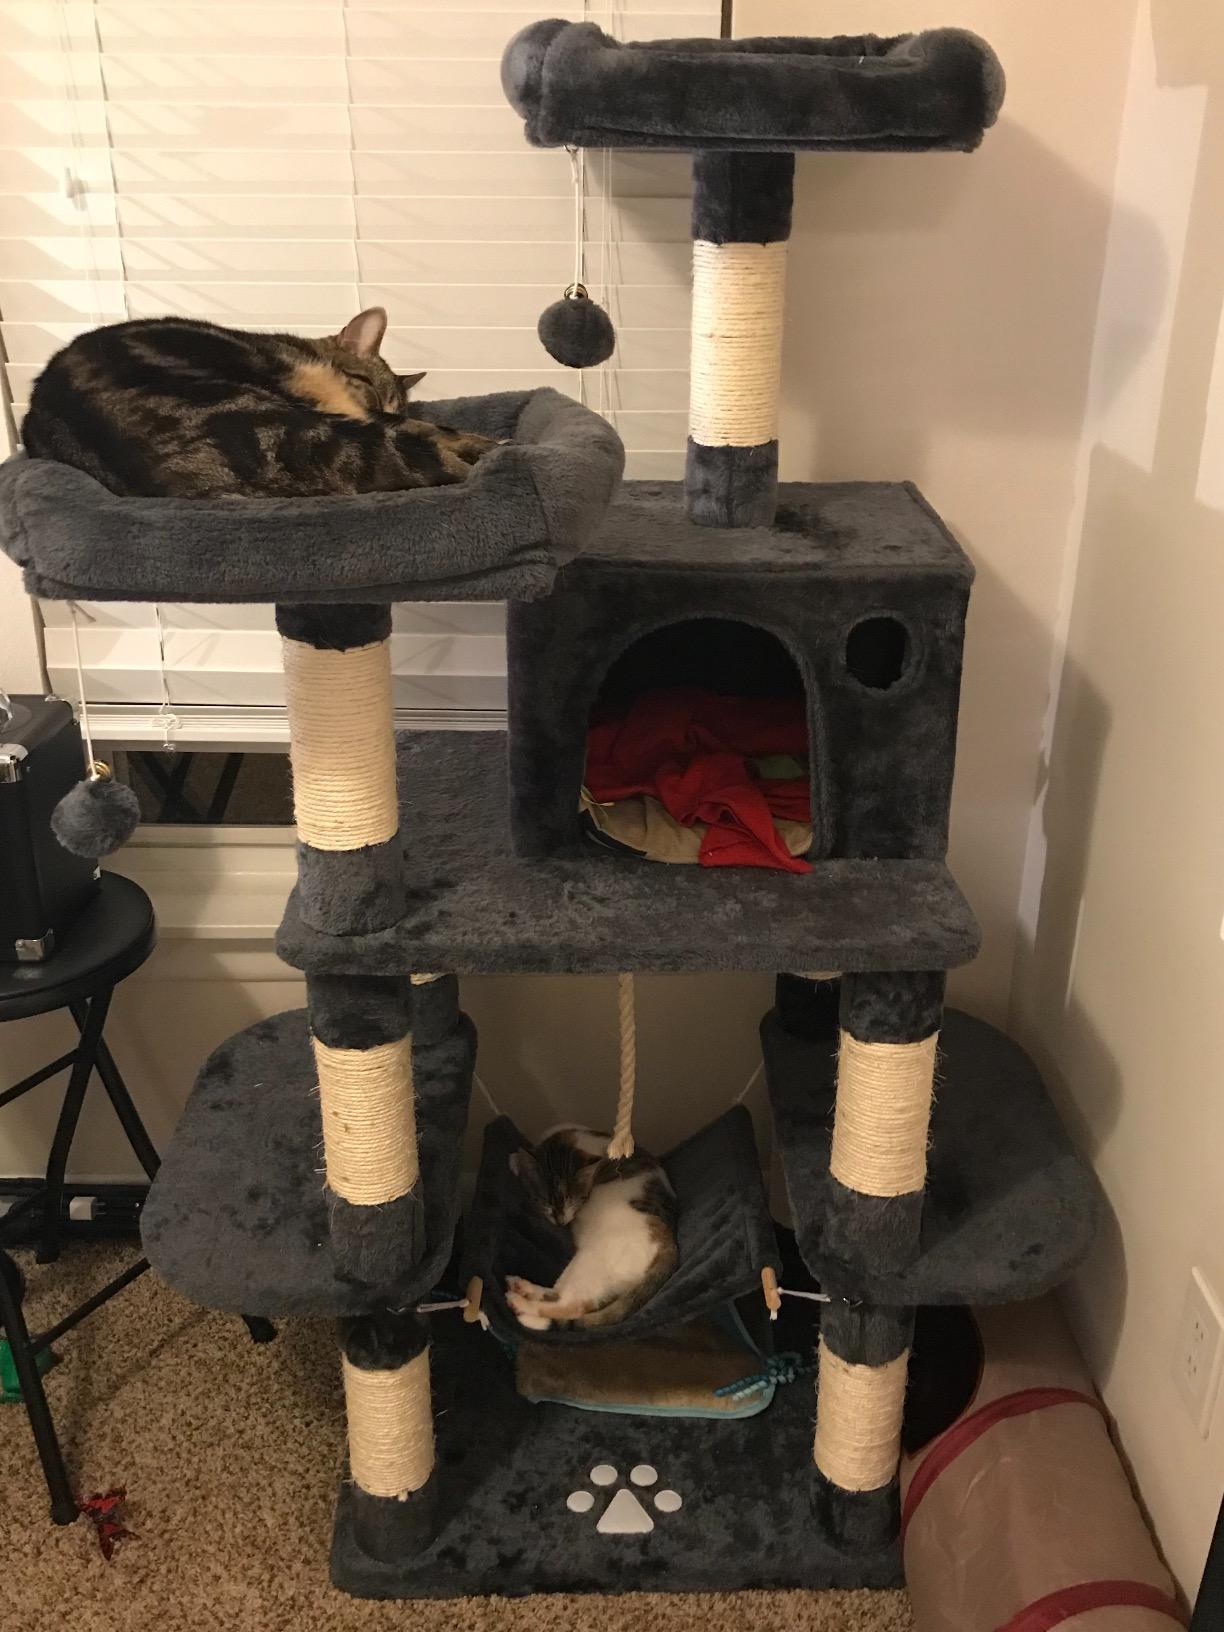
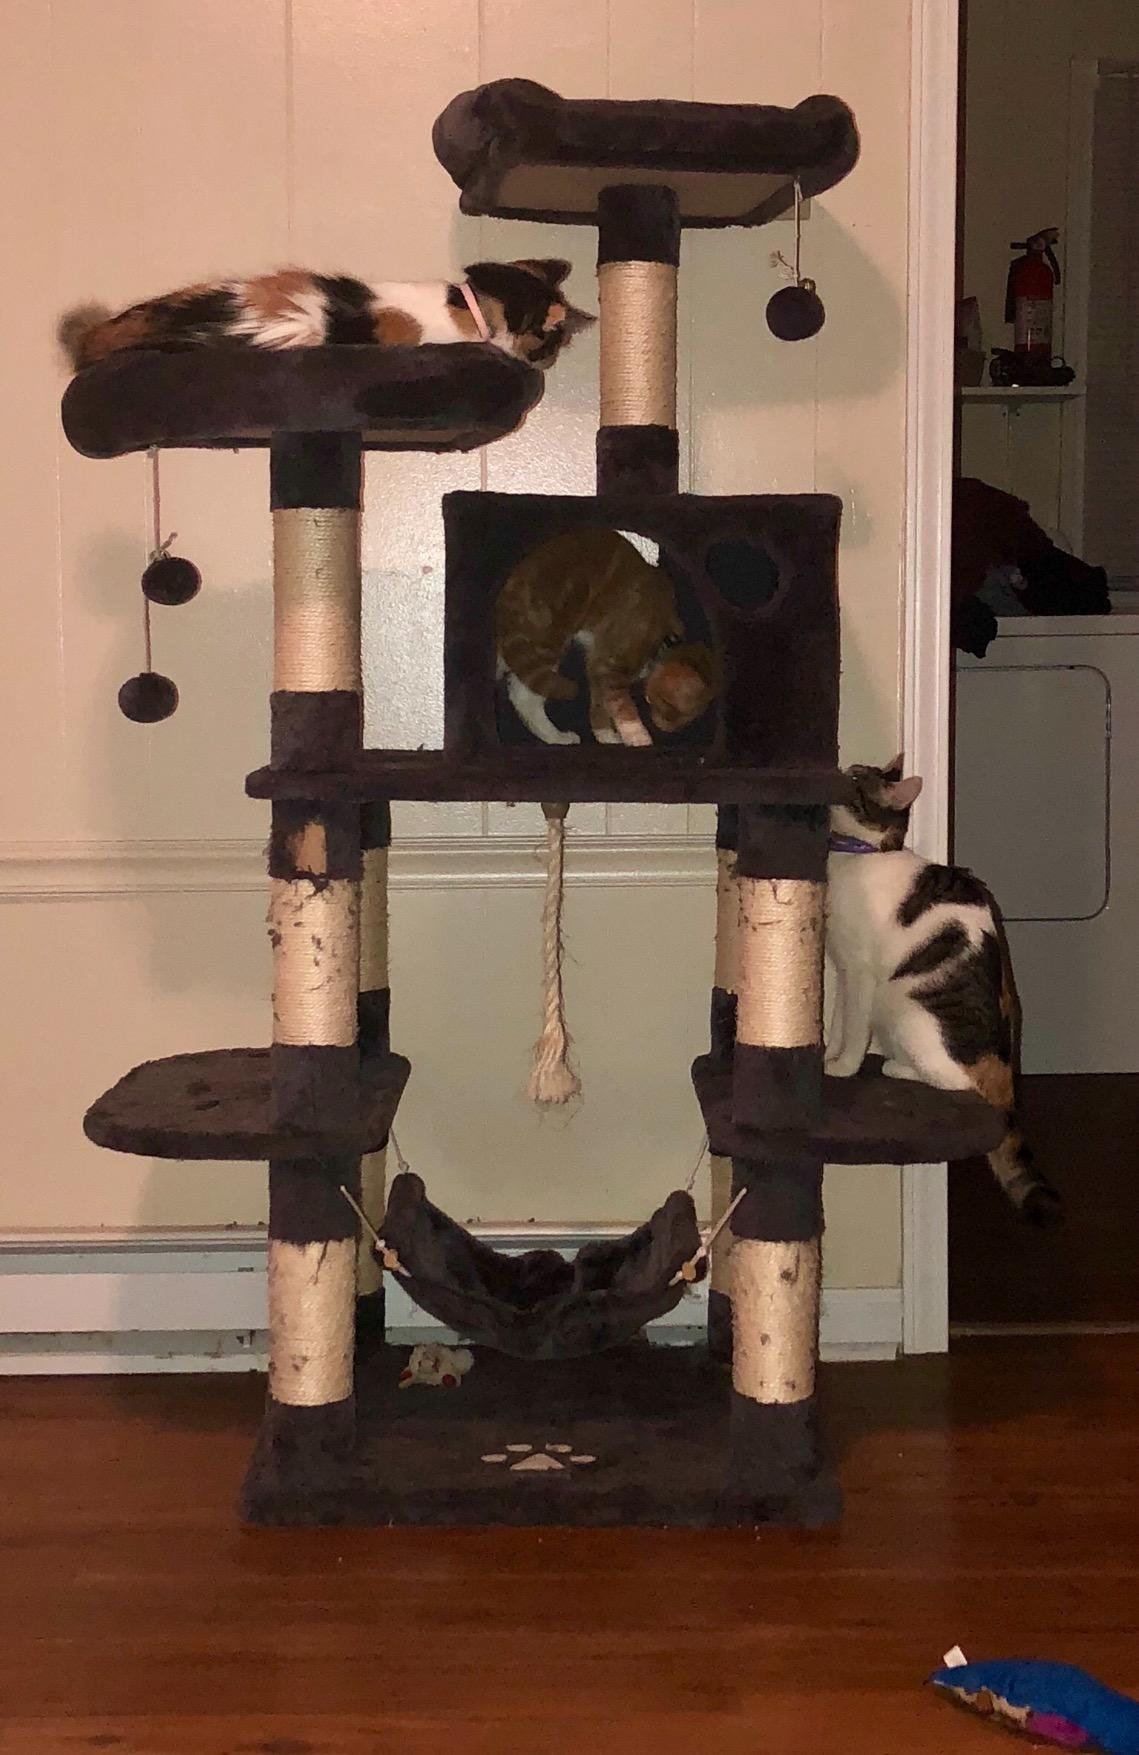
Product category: items_cat tree
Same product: yes